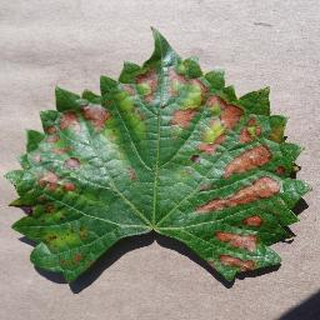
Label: grape_esca_black_measles